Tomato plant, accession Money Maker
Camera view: tilt-top (135 deg); turntable rotation: 240 degrees
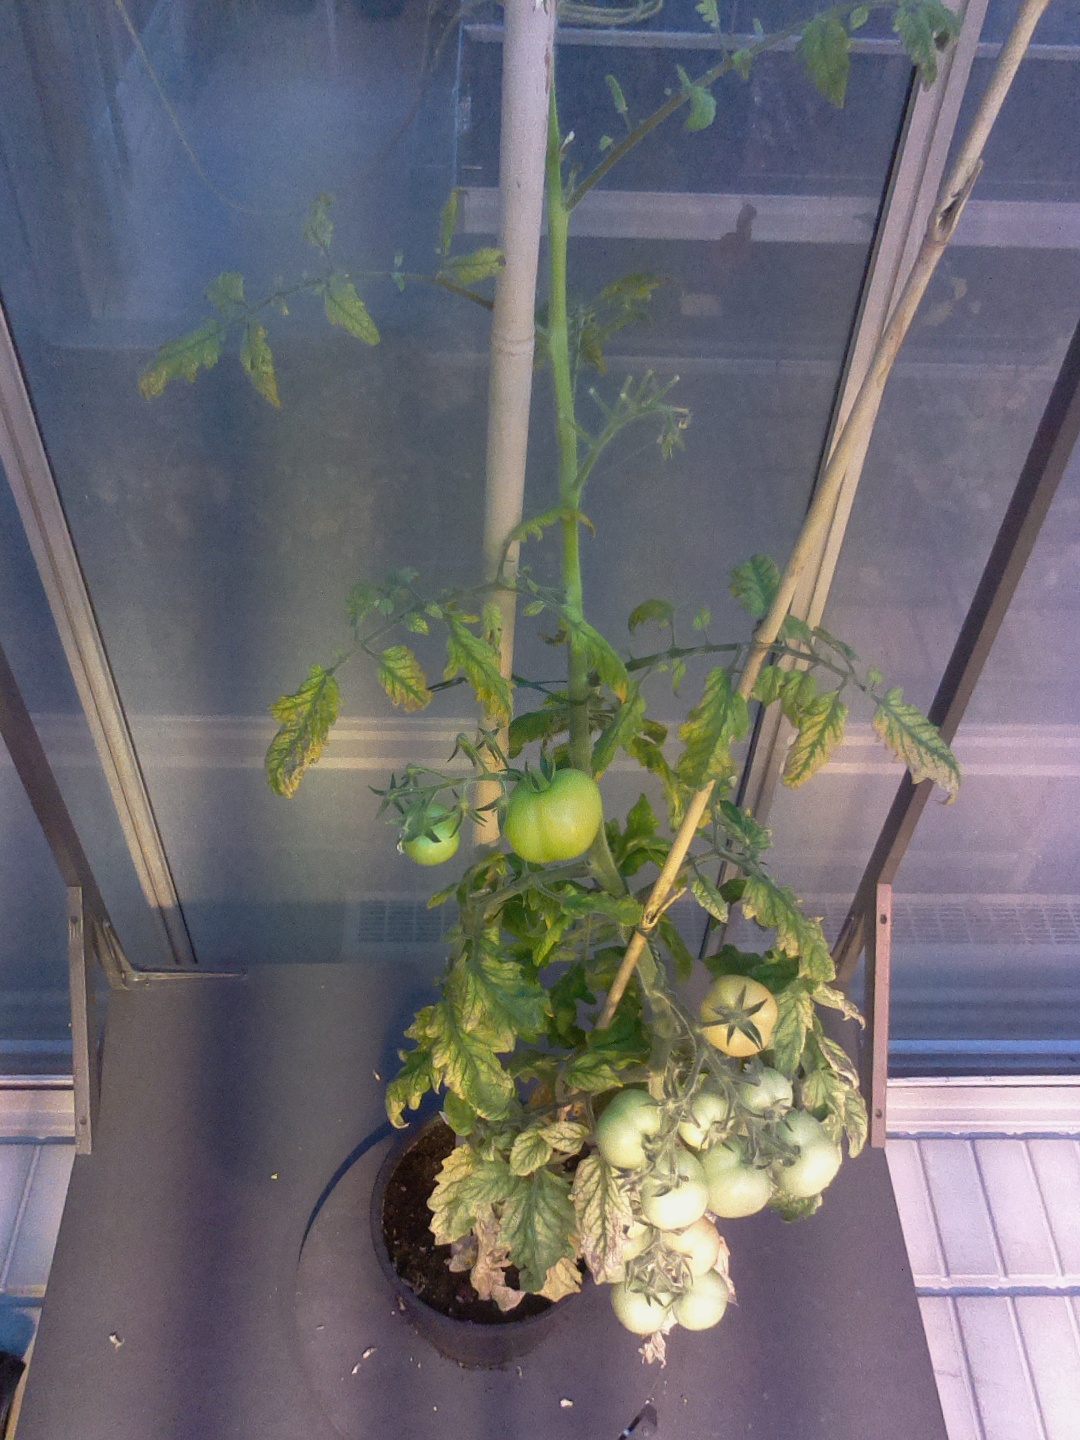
BBCH growth stage 80: fruits start showing typical ripe color (orange -> red)